1995 The Winston Select

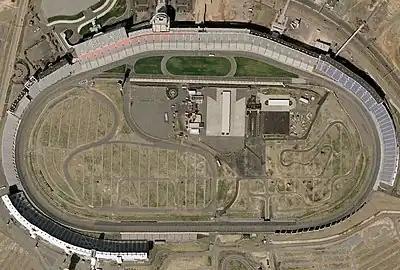
Charlotte Motor Speedway, the track where the race was held.

The Winston Select was open to winning drivers and team owners from last season through the Save Mart Supermarkets 300 at Sears Point Raceway and all previous All-Star race winners and past NASCAR Winston Cup champions who had attempted to qualify for every race in 1995. The top five finishers of The Winston Select Open advanced to complete the starting grid of 20 cars.